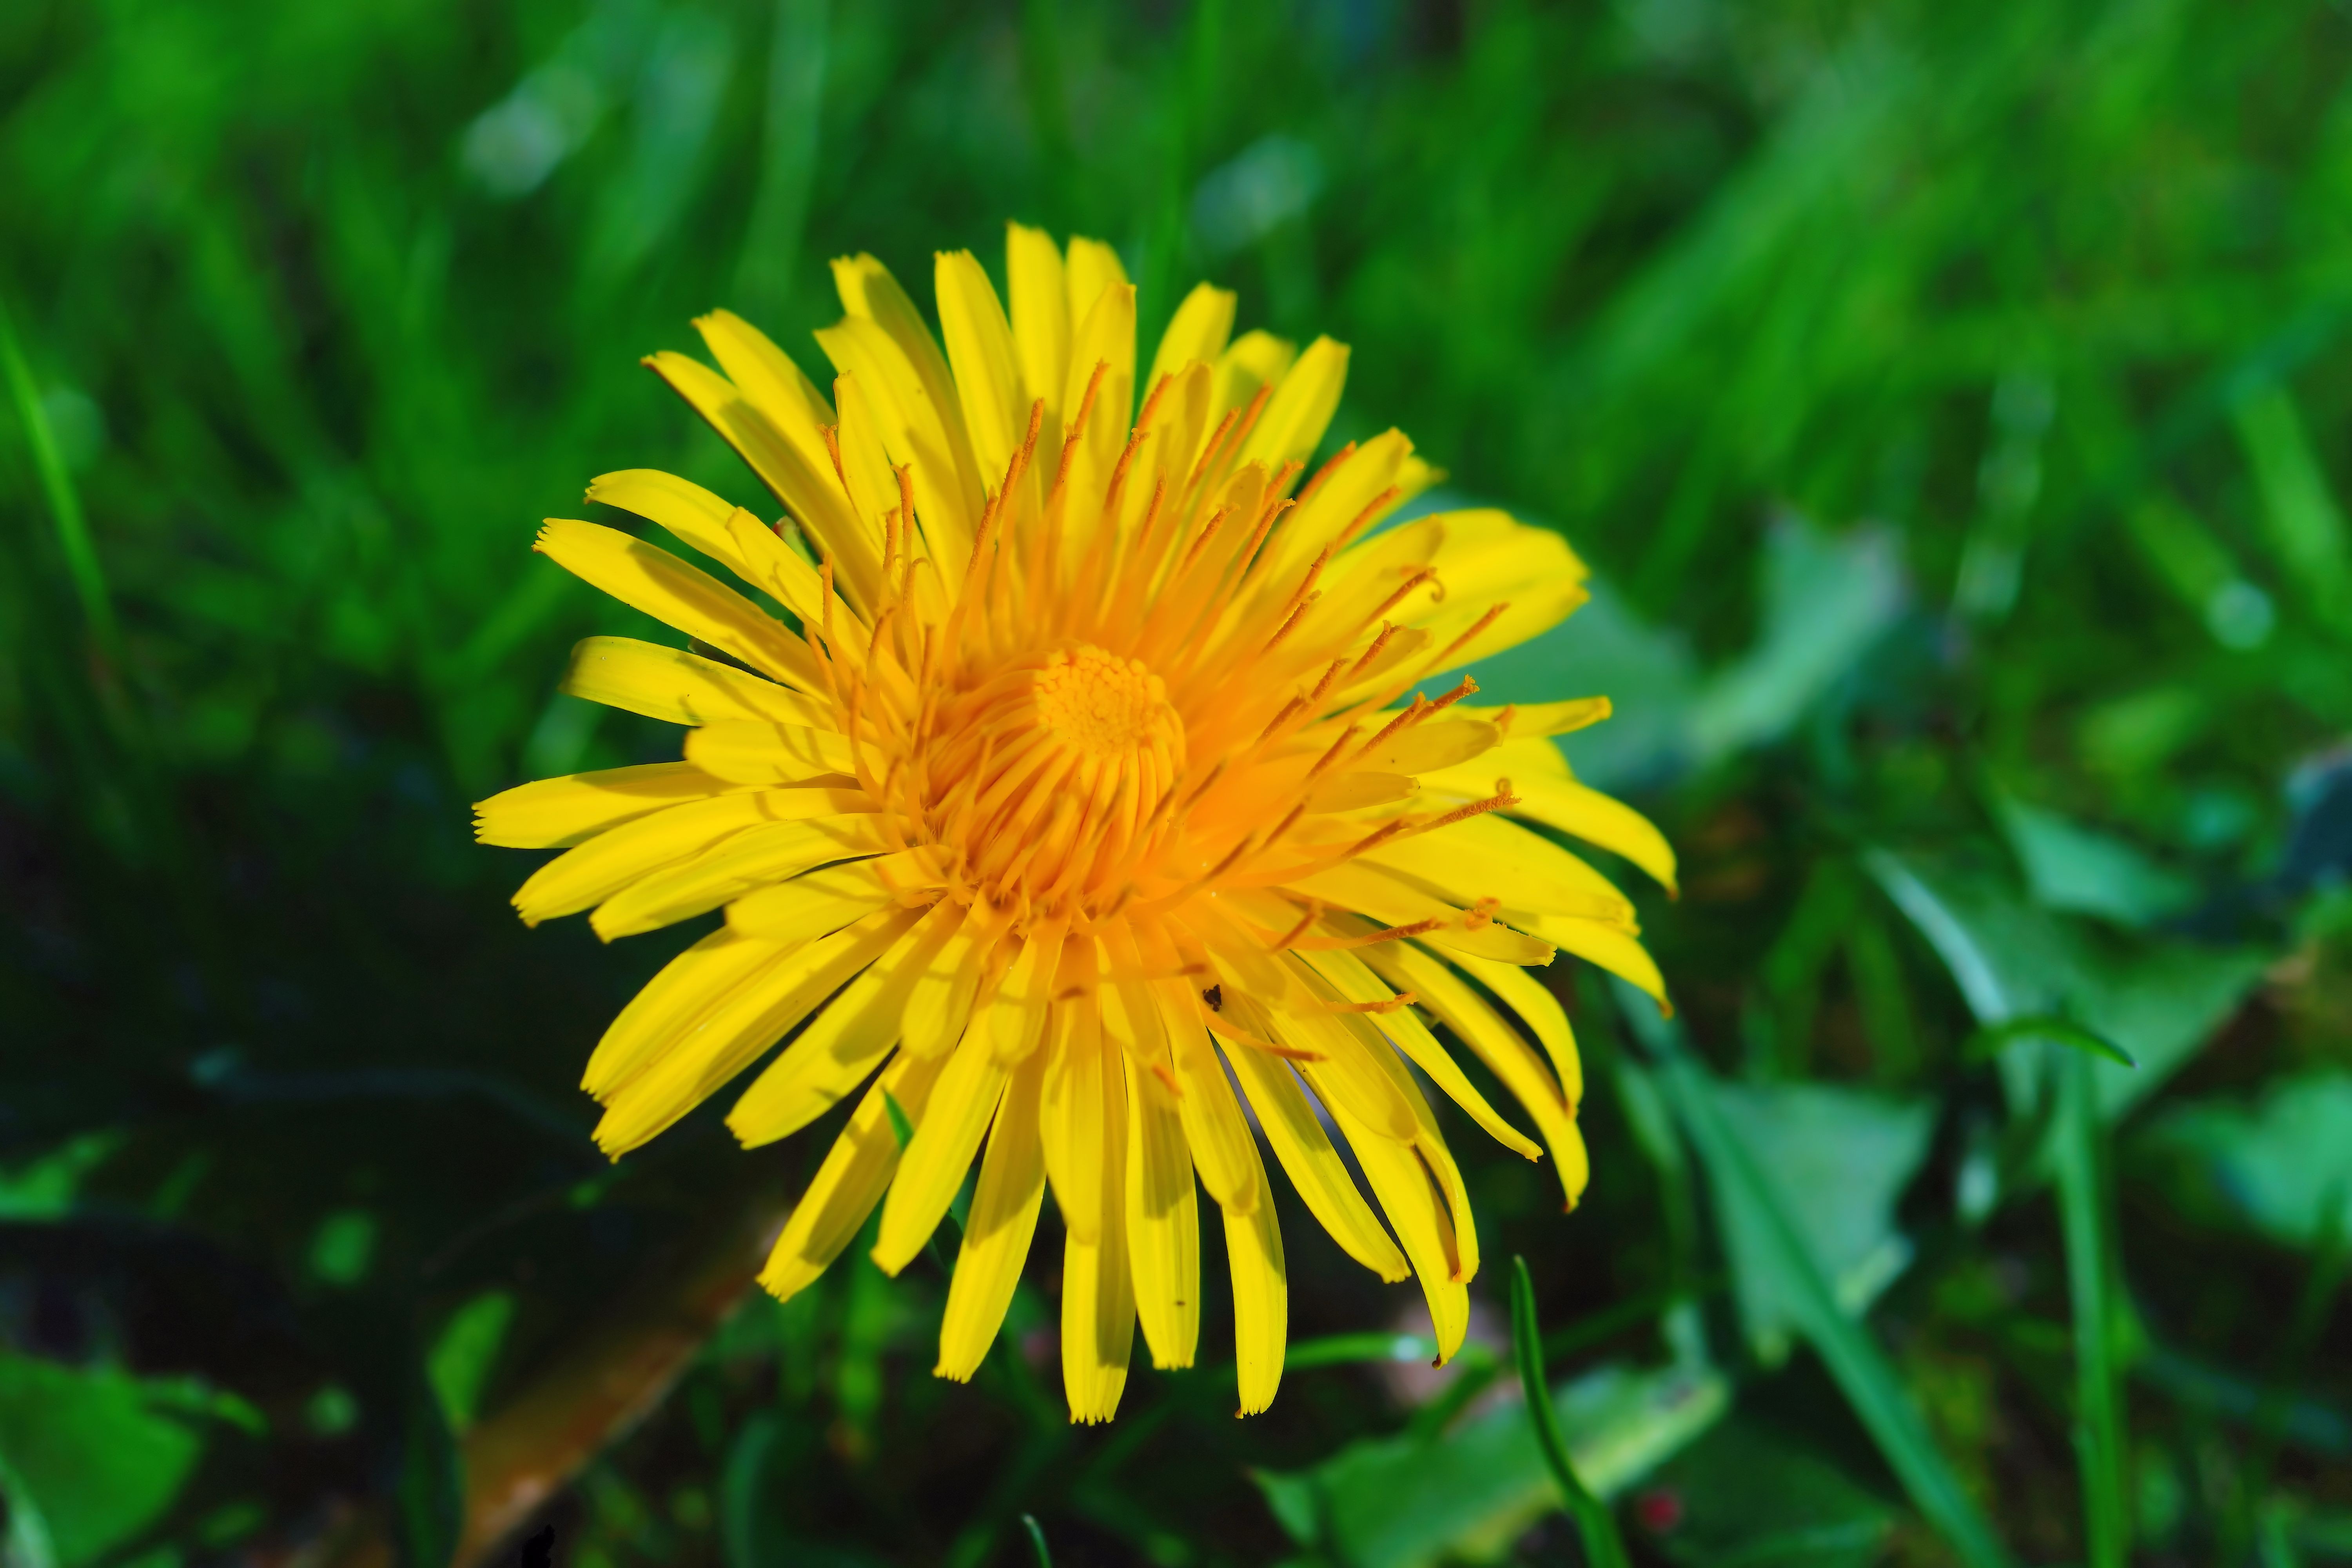
nature, blossom, plant, field, meadow, dandelion, sunlight, flower, petal, bloom, spring, green, botany, yellow, close, flora, yellow flower, wildflower, macro photography, flowering plant, daisy family, plant stem, land plant